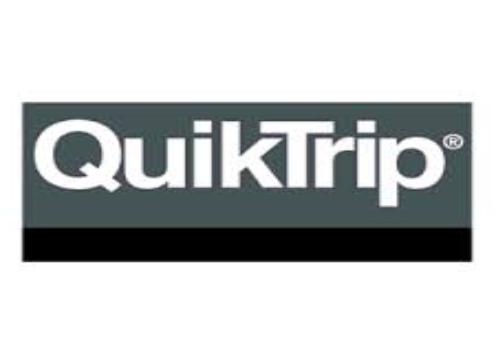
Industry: Others